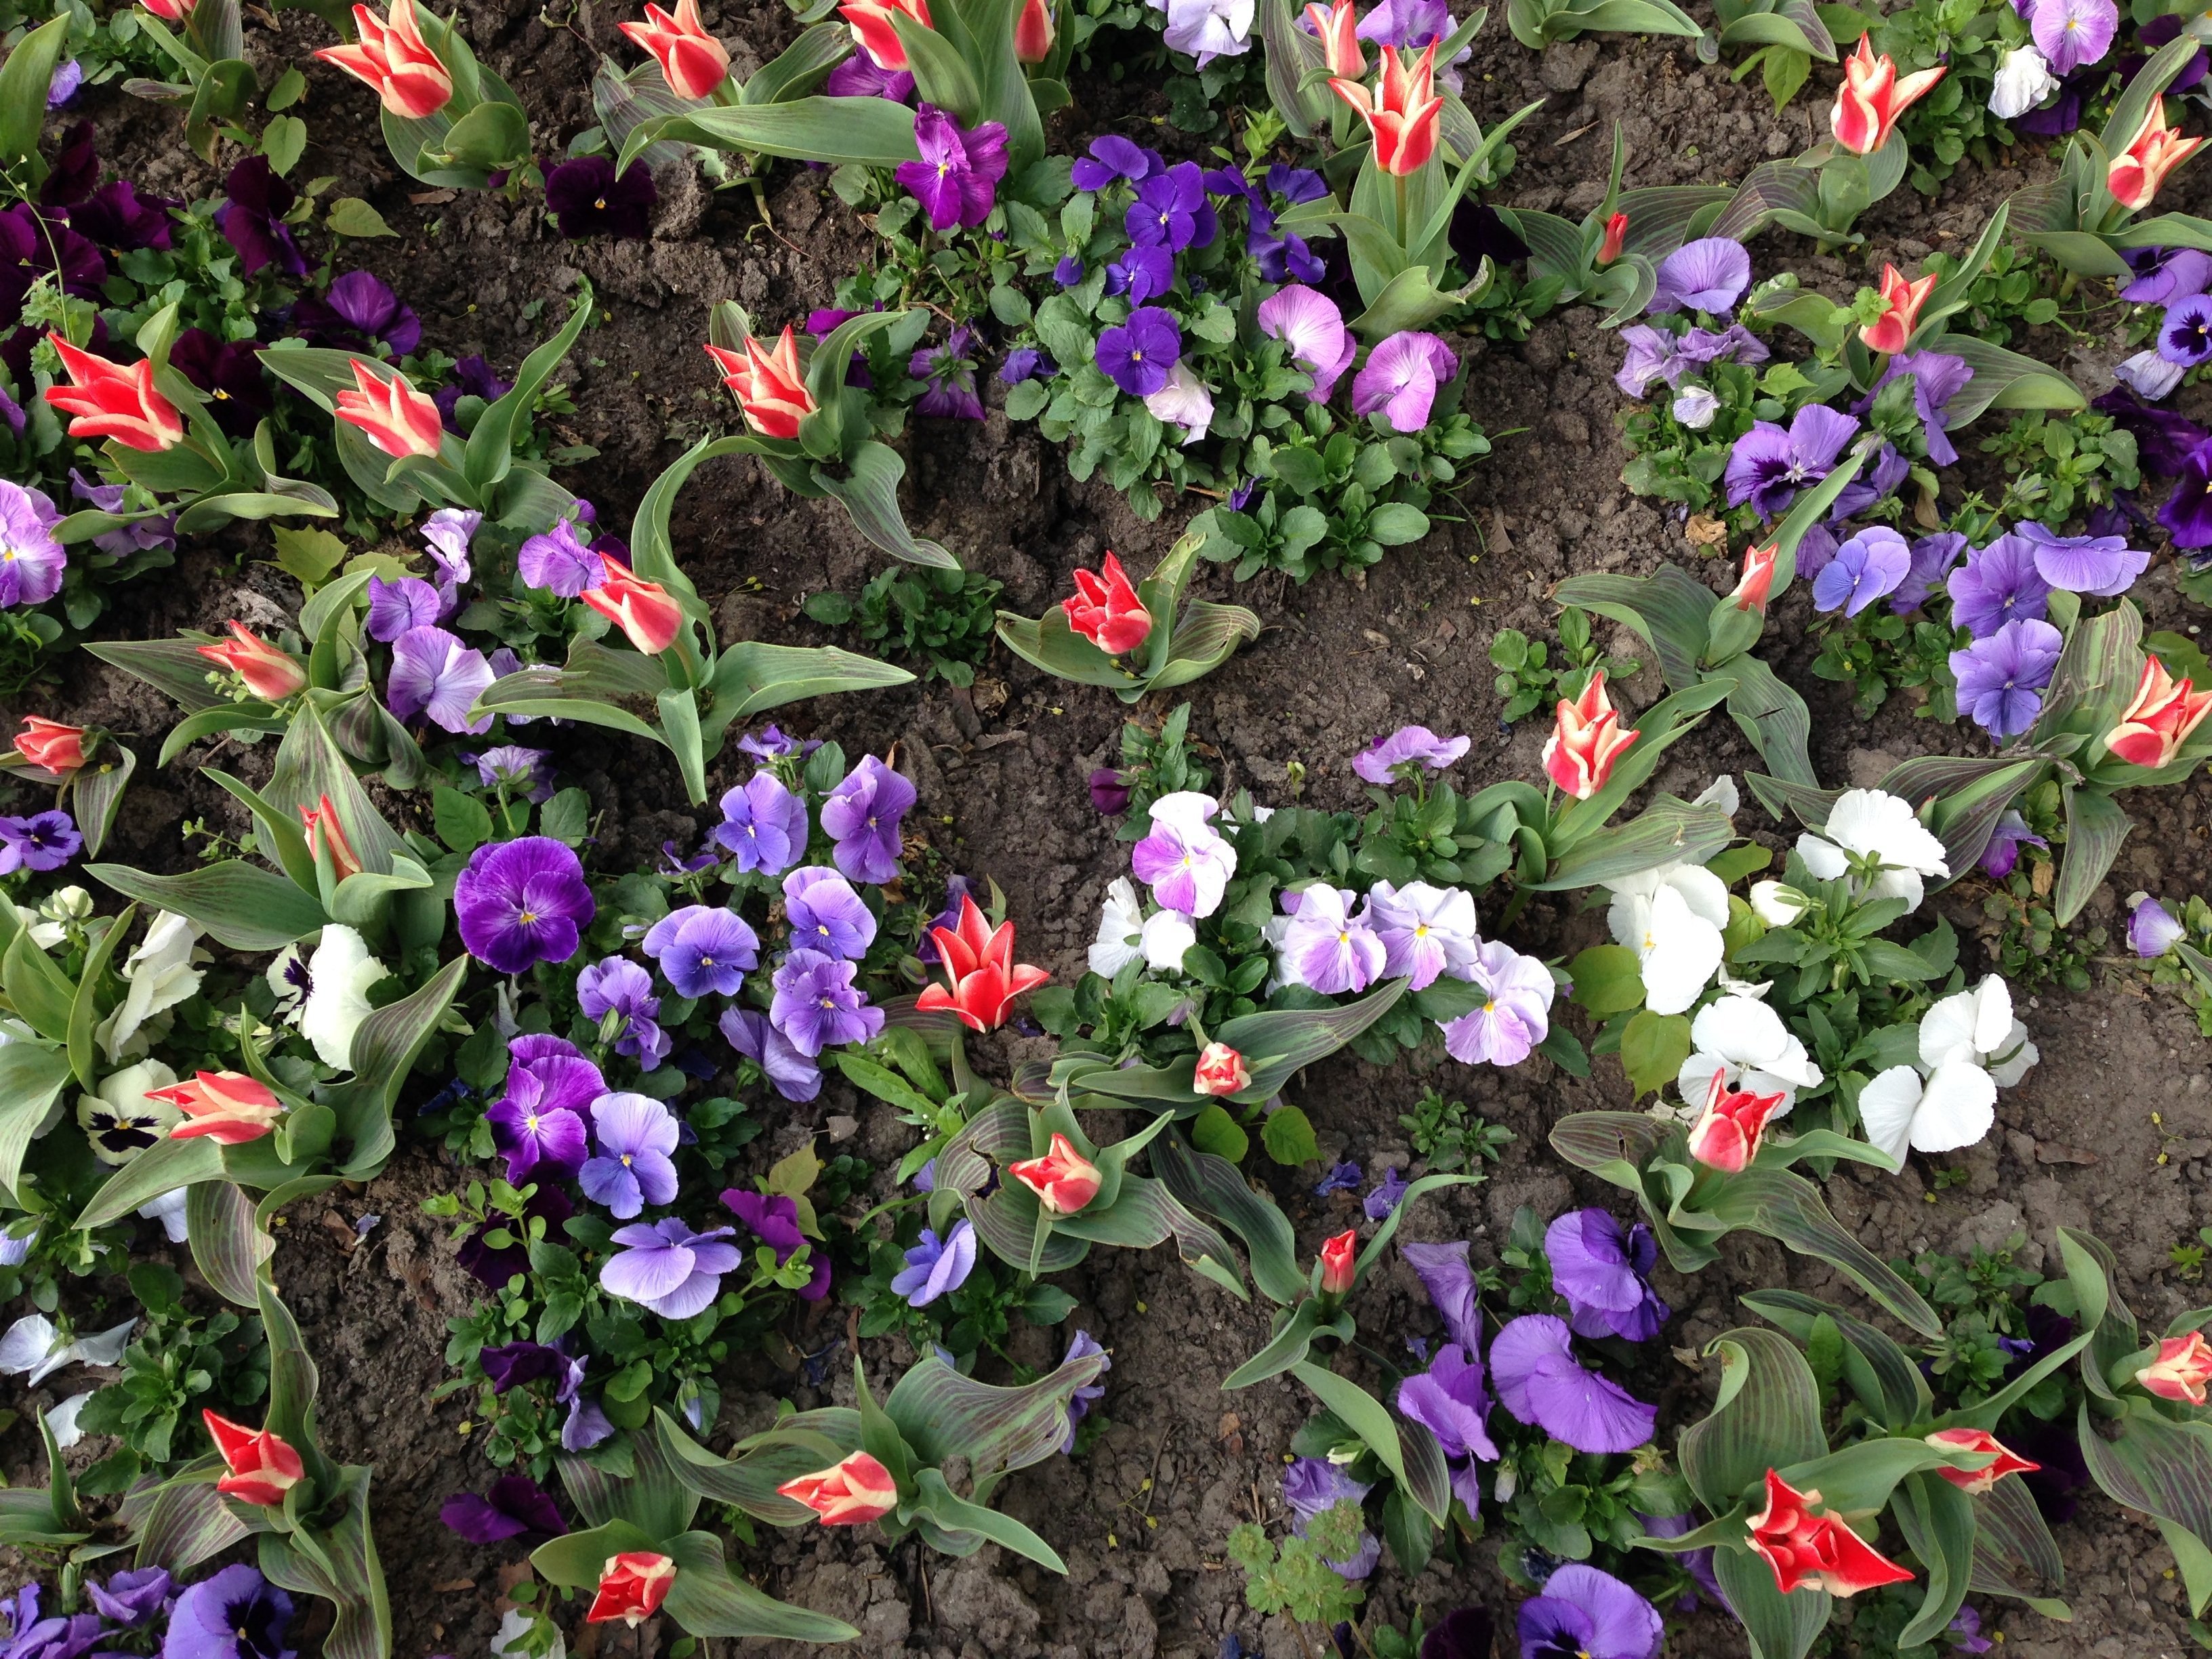
nature, plant, flower, spring, botany, garden, flora, wildflower, flowers, shrub, viola, pansy, flowering plant, annual plant, land plant, violet family